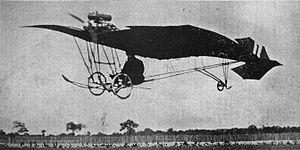
Edmond Audemars, né le 3 décembre 1882 au Brassus et mort le 4 août 1970 à Deauville, est un coureur cycliste, aviateur et entrepreneur suisse. Il est un lointain cousin de Jules-Louis Audemars, qui a créé en 1881 avec Edward-Auguste Piguet la manufacture de haute horlogerie Audemars Piguet.